Methane

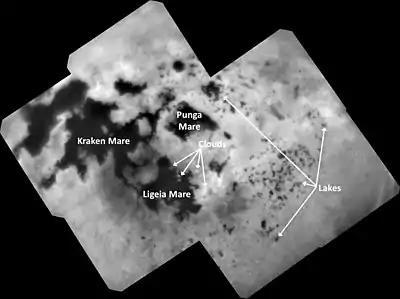

As methane is gradually converted into carbon dioxide (and water) in the atmosphere, these values include the climate forcing from the carbon dioxide produced from methane over these timescales.